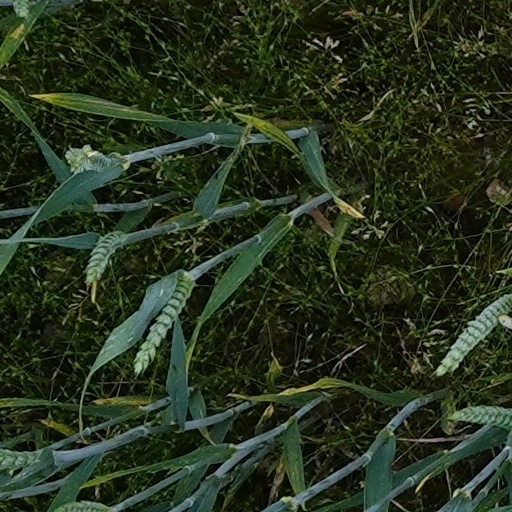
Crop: wheat